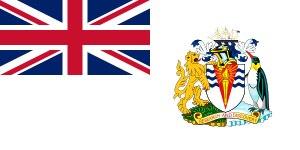
Les territoires situés sur la plaque antarctique ont des statuts divers. Les territoires situés au sud du 60e parallèle sud sont soumis au traité sur l'Antarctique et les prétentions territoriales y sont gelées pendant la durée du traité. À l'inverse les territoires situés au nord du 60ᵉ parallèle sud relèvent de la souveraineté exclusive de la France, de l'Afrique du Sud, de la Norvège et de l'Australie.